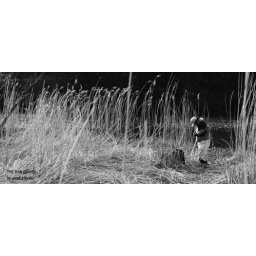
a fisherman engulfed by thin, dry lake grass on the first the of spring.